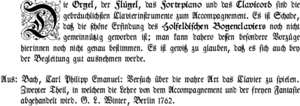
En typographie, l’emphase est l’exagération d’un mot ou d'une phrase en utilisant un style ou une fonte différente de celle du reste du texte — pour mettre l’accent dessus.